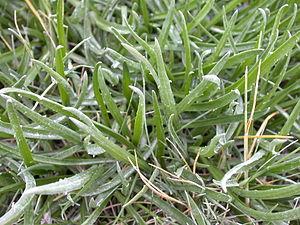
Plantago maritima Baie de Somme Nord de la Maye (Somme), France